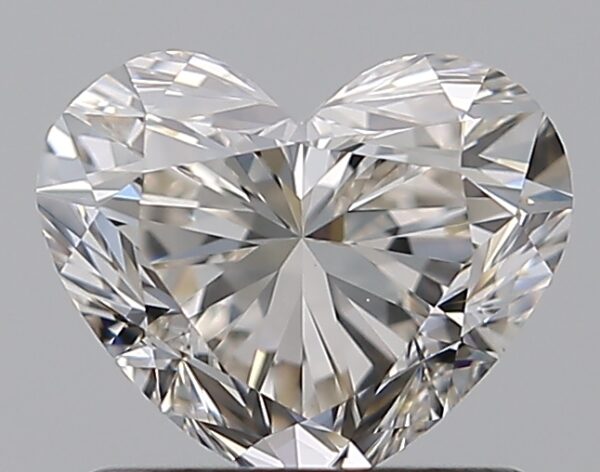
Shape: heart
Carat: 1
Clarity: VS2
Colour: K
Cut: VG
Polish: EX
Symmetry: VG
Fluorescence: N
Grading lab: GIA
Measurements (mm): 5.68 x 6.88 x 4.24